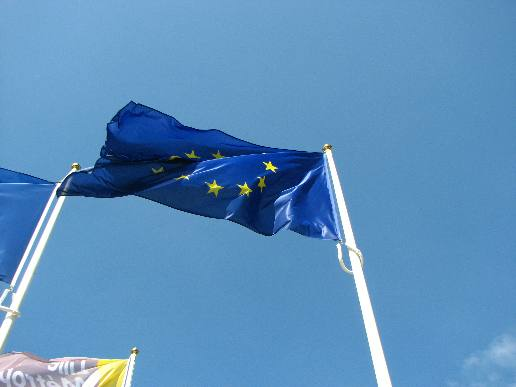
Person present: No